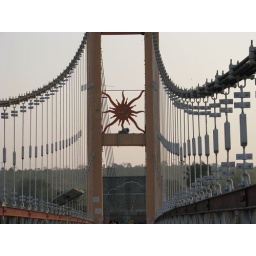
bridge over narmada river